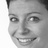
Emotion: happy